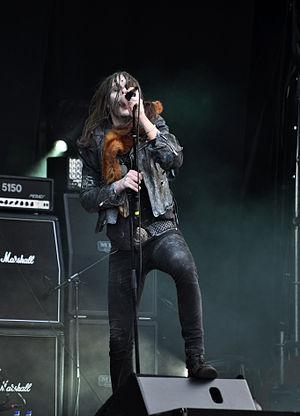
In Solitude est un groupe de heavy metal suédois, originaire d'Uppsala.